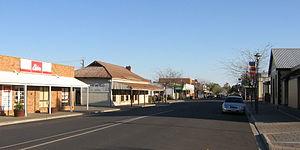
Bordertown est un village au sud-est de l'Australie-Méridionale près de la frontière avec le Victoria.
La Dukes Highway est un important axe routier long de 189 kilomètres situé en Australie-Méridionale qui relie les villes d'Adélaïde et de Melbourne. Elle fait partie du système National Highway couvrant l'Australie.